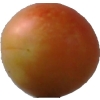
Label: cherry_wax